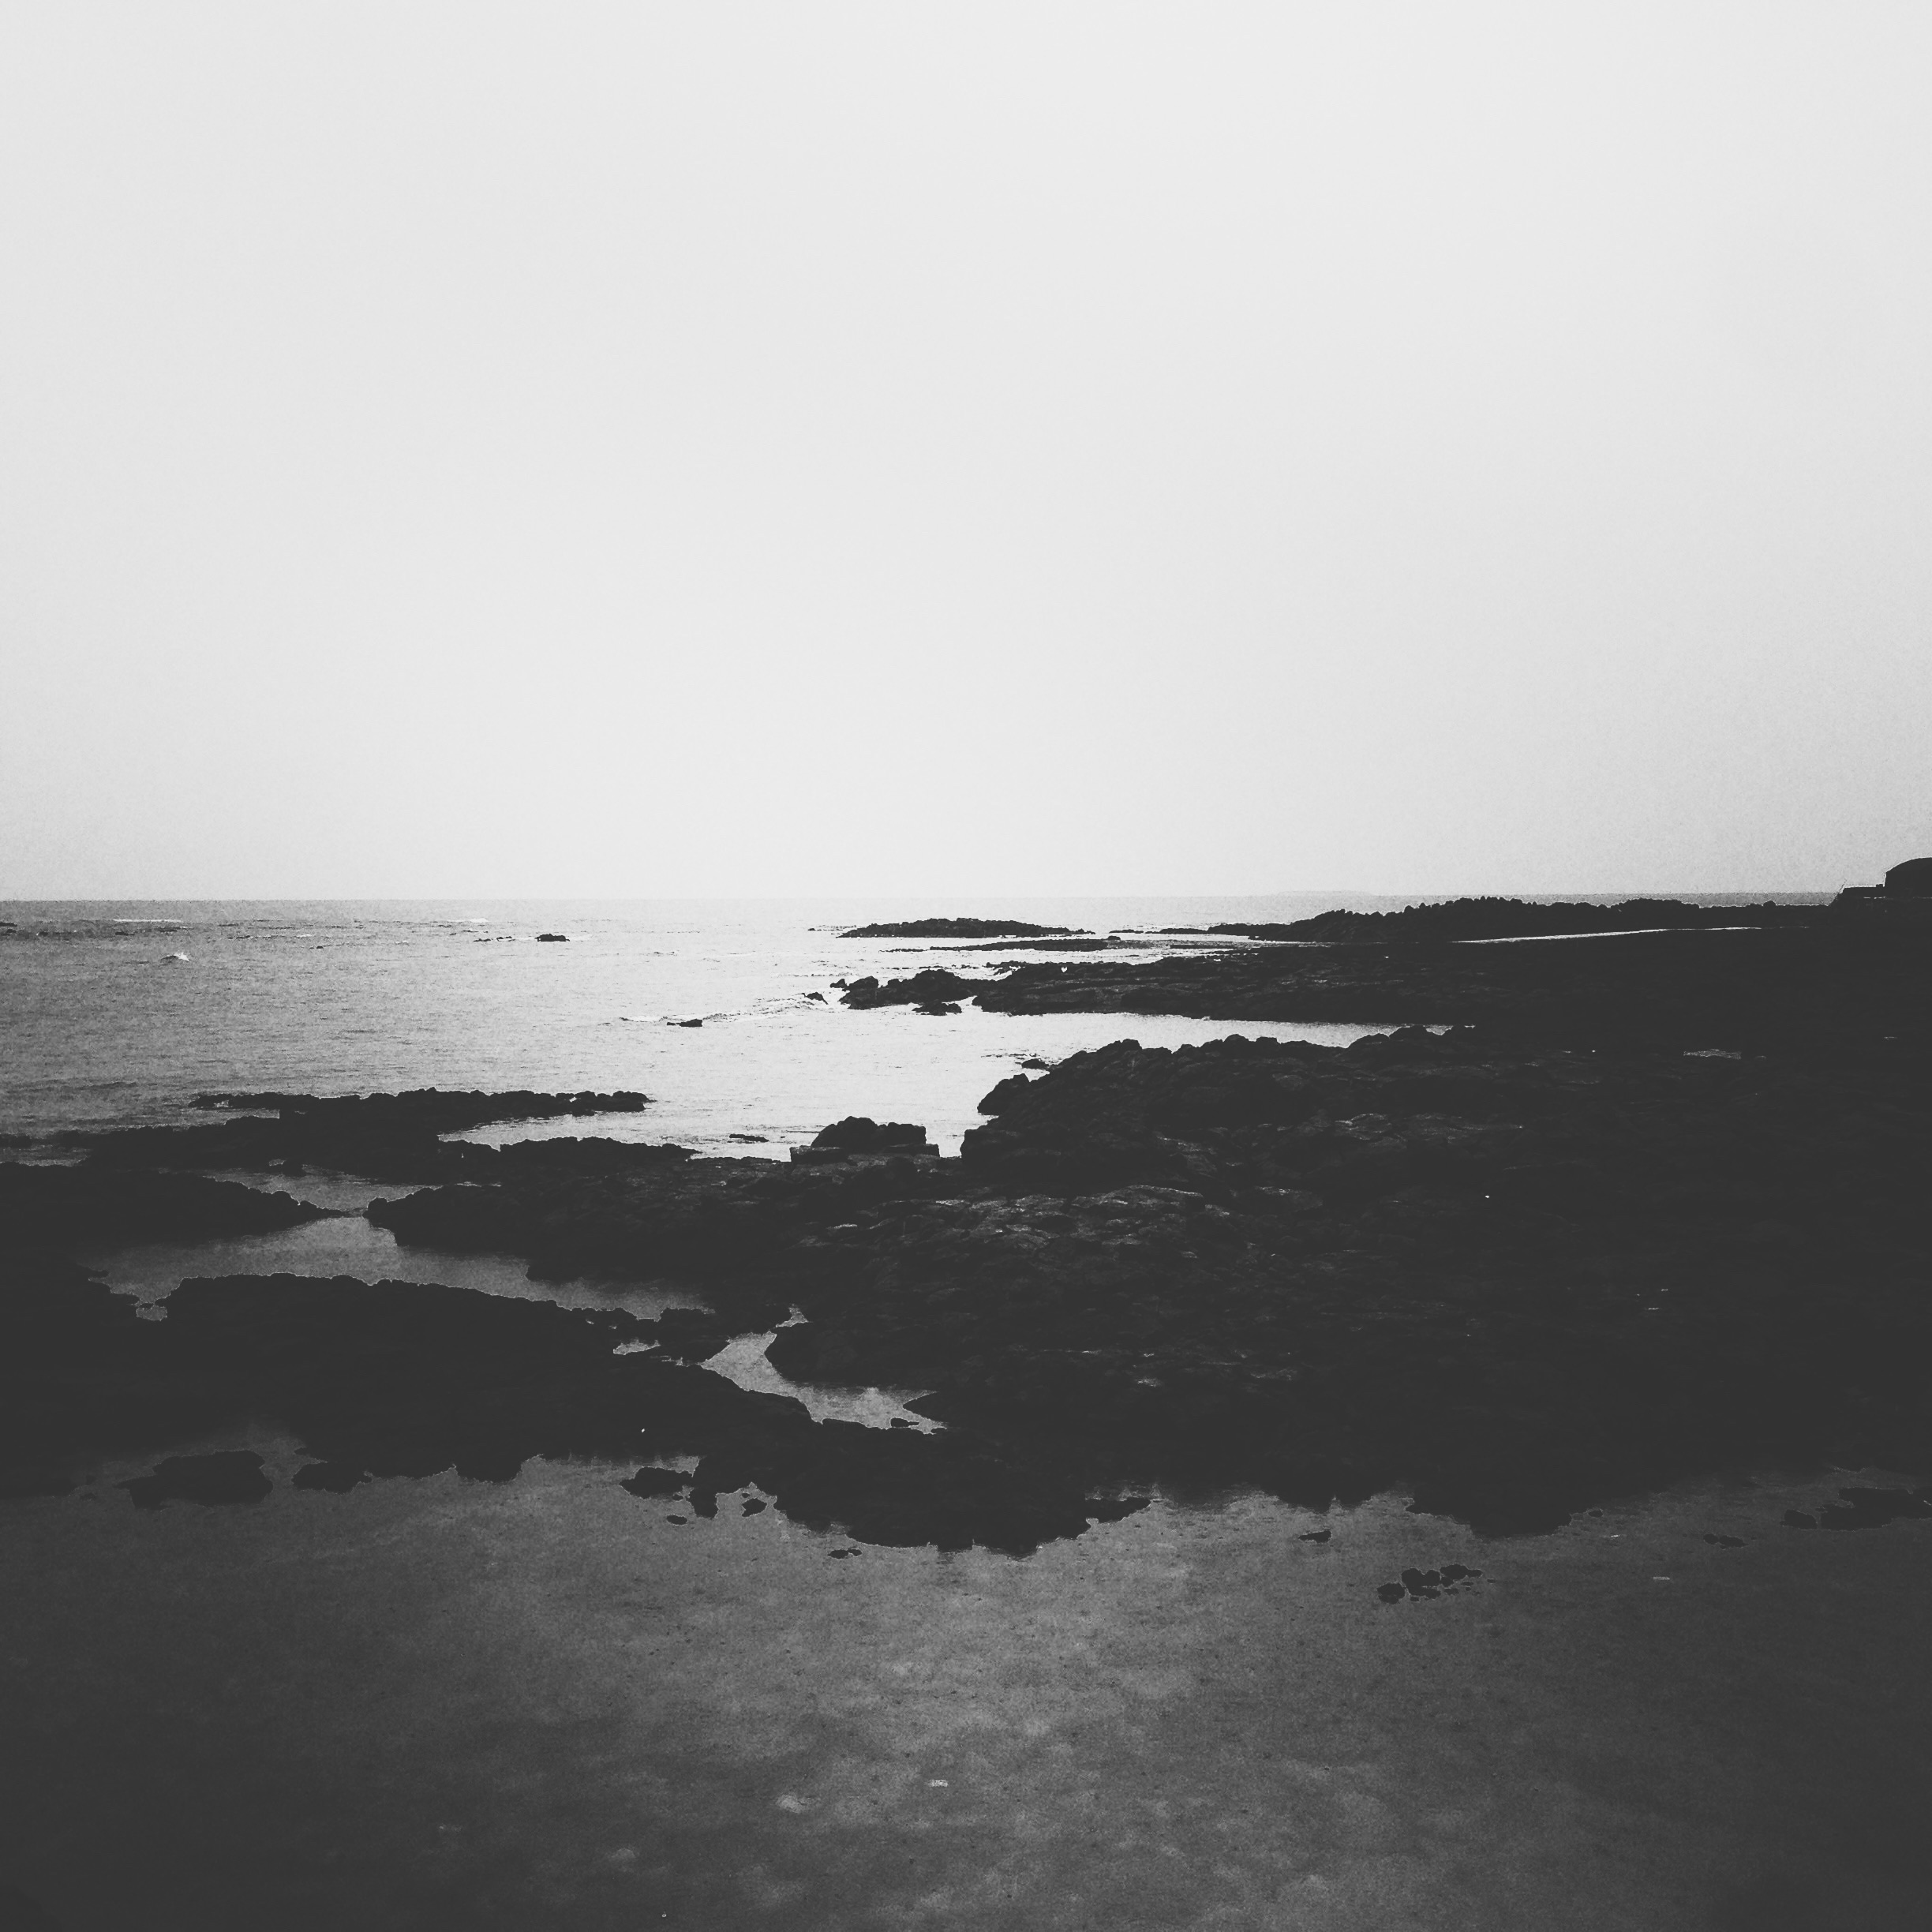
beach, sea, coast, sand, rock, ocean, horizon, cloud, black and white, sky, white, morning, shore, wave, dawn, reflection, bay, black, monochrome, body of water, monochrome photography, atmospheric phenomenon, wind wave